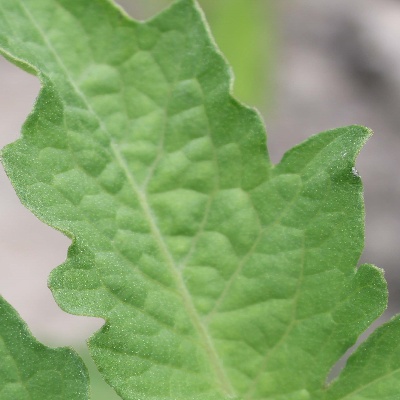
Crop: Tomato
Condition: healthy